Jewish symbolism

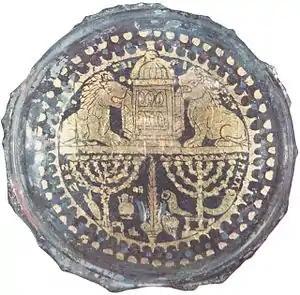
Jewish ritual objects shown on a gold goblet (2nd century CE) excavated in Rome

The Torah delineates three pilgrimage festivals: Passover, Shavuot, and Sukkot. Each of these is tied to the agricultural cycle of the Israelites, and also has a theological symbolism.